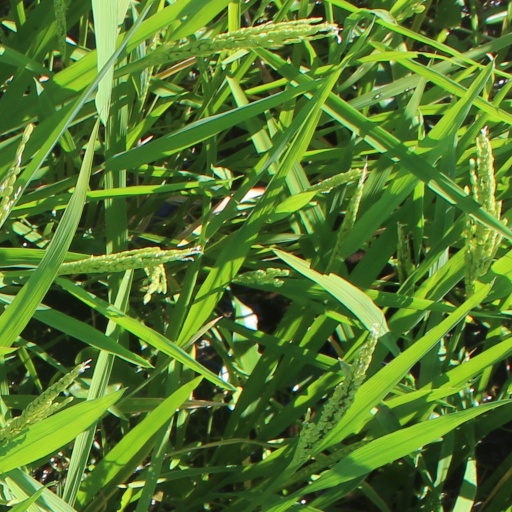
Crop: rice